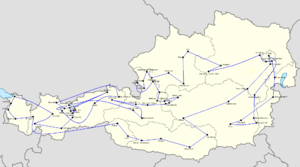
Les Jeux olympiques de la jeunesse d'hiver 2012 sont la deuxième édition des Jeux olympiques de la jeunesse, mais les premiers Jeux olympiques de la jeunesse d'hiver, dont la création a été décidée par le Comité international olympique lors de sa 119ᵉ session, qui a eu lieu à Guatemala City du 4 au 7 juillet 2007. Ils ont lieu à Innsbruck en Autriche, du 13 au 22 janvier.